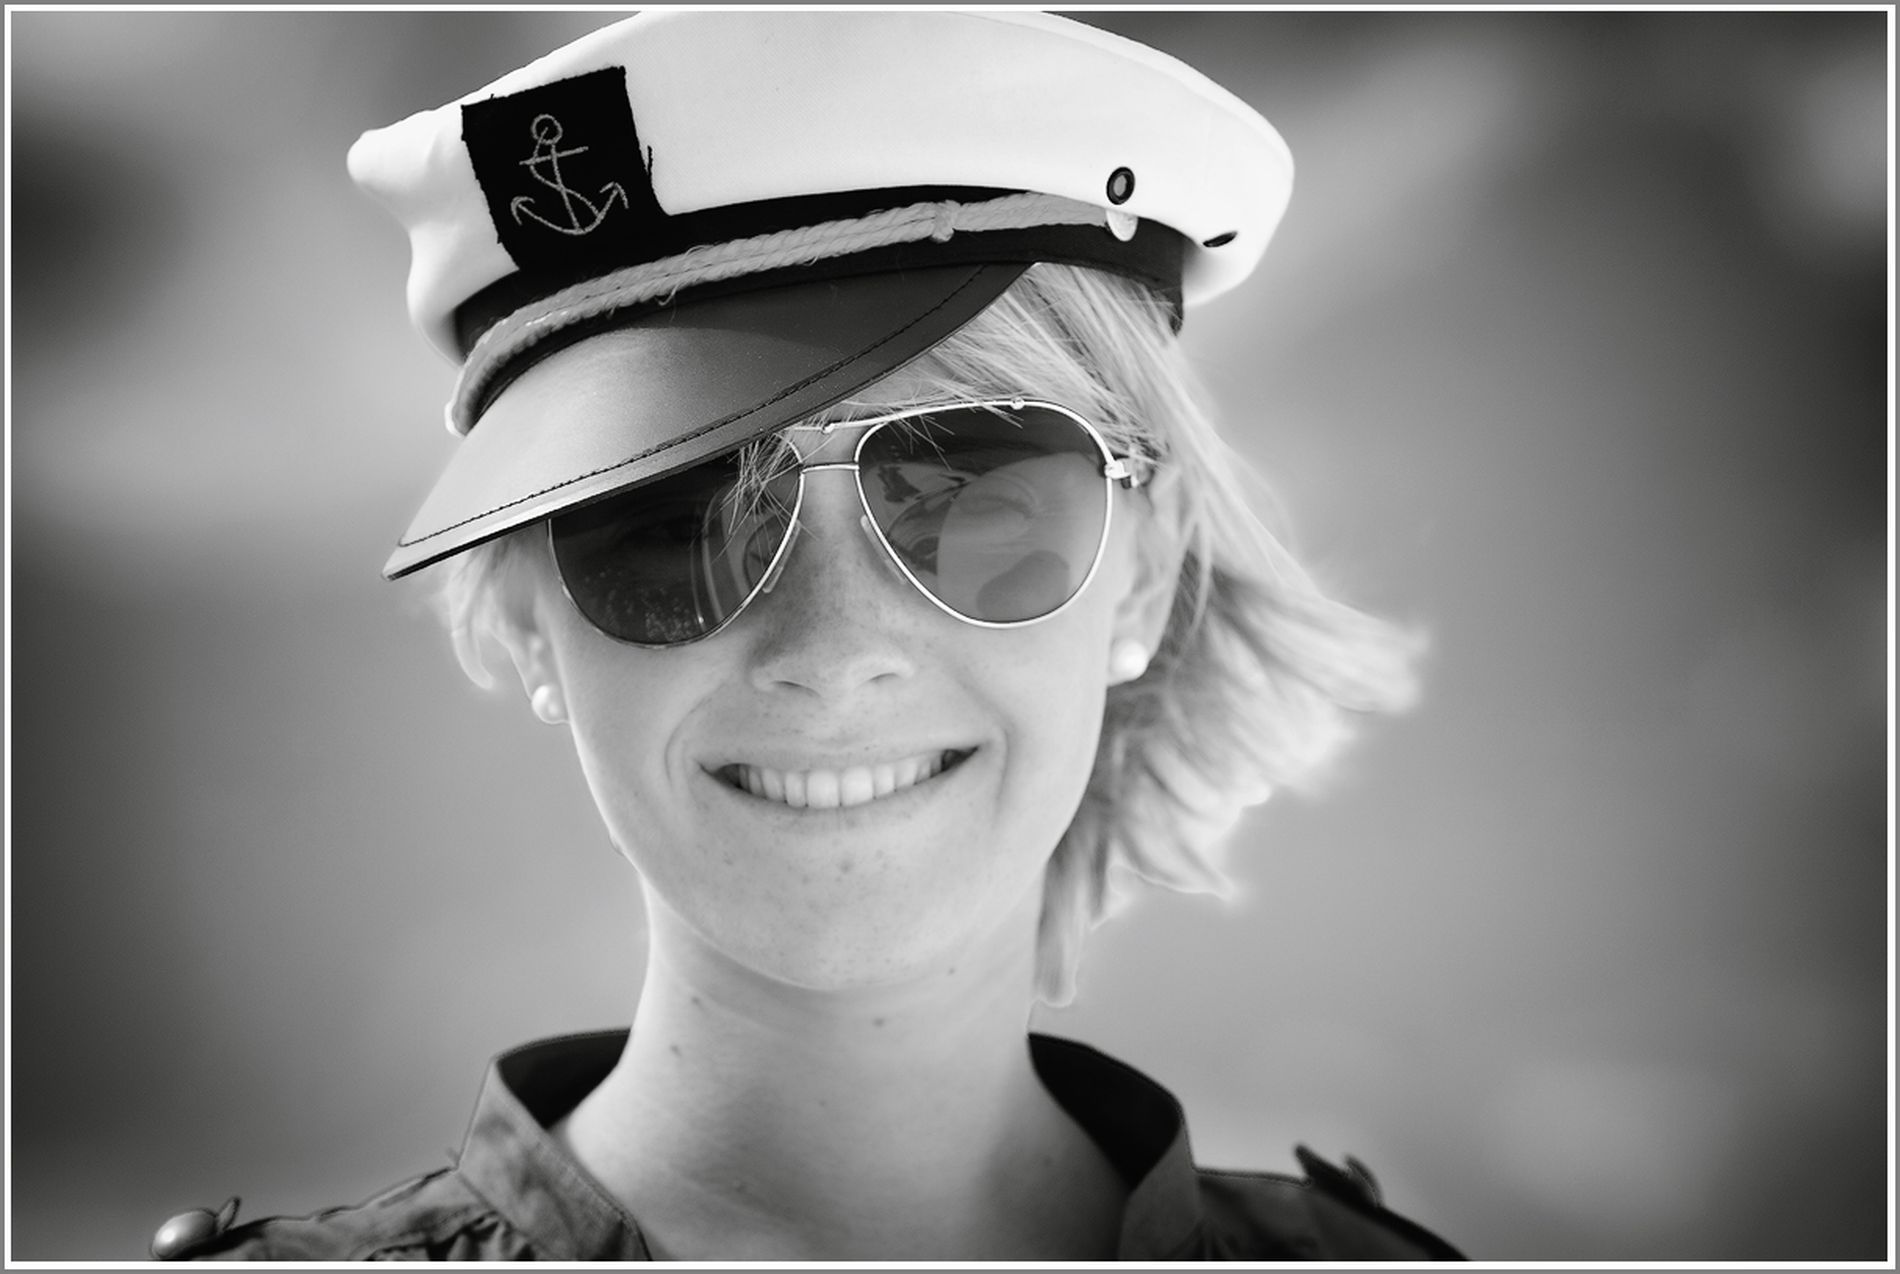
Sailor woman
A black and white photo of a smiling woman wearing sunglasses and a sailor hat with an anchor symbol on it. She has short, light-colored hair blowing in the light breeze and is wearing a collared shirt. The background is slightly blurred, and the lighting is soft and natural, highlighting her facial expressions.
The scene captures a woman standing outdoors, her hair blown by a light breeze. She's wearing a nautical-themed hat with an anchor logo and mirrored sunglasses, suggesting a nautical event or a trip. The background is blurred. The image is a black-and-white portrait, focusing on a single person.
Labels: Accessories, Sunglasses, Face, Head, Person, Photography, Portrait, Clothing, Hat, Adult, Male, Man, Captain, Officer, Cap, Happy, Smile, Sun Hat, Goggles, Body Part, Finger, Hand
Camera: Canon Canon EOS 5D Mark III
Lens: EF70-200mm f/2.8L USM, Canon EF 70-200mm f/2.8 L
Aperture: F6.3
Exposure: 1/640 sec
ISO: 200
Focal length: 195.0 mm